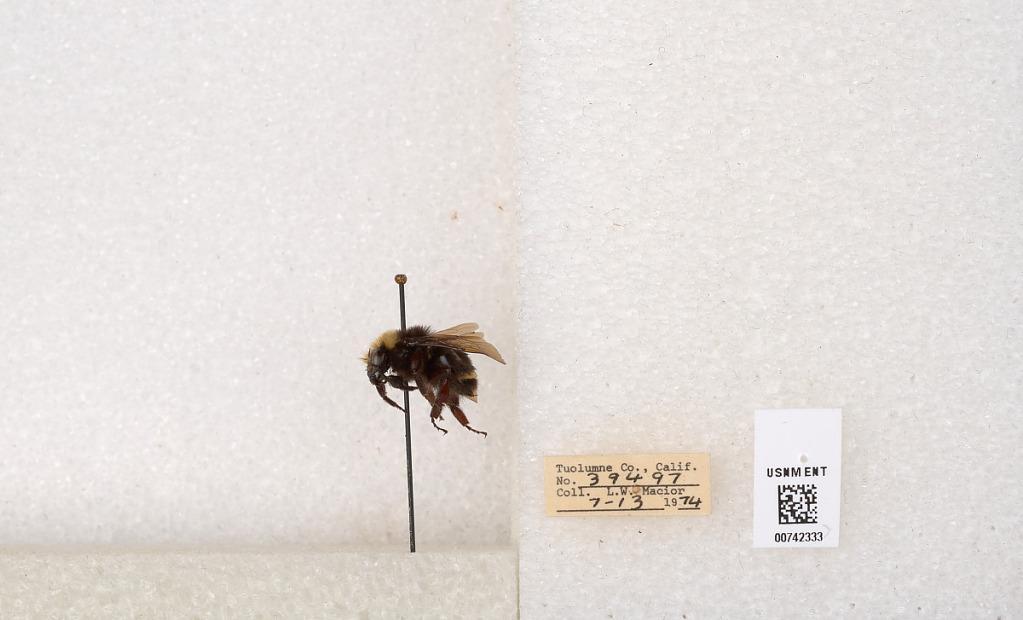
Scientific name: Bombus (Pyrobombus) vosnesenskii Radoszkowski
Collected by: L. Macior
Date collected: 1974-7-13
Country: United States
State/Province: California
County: Tuolumne
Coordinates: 38.0276, -119.955